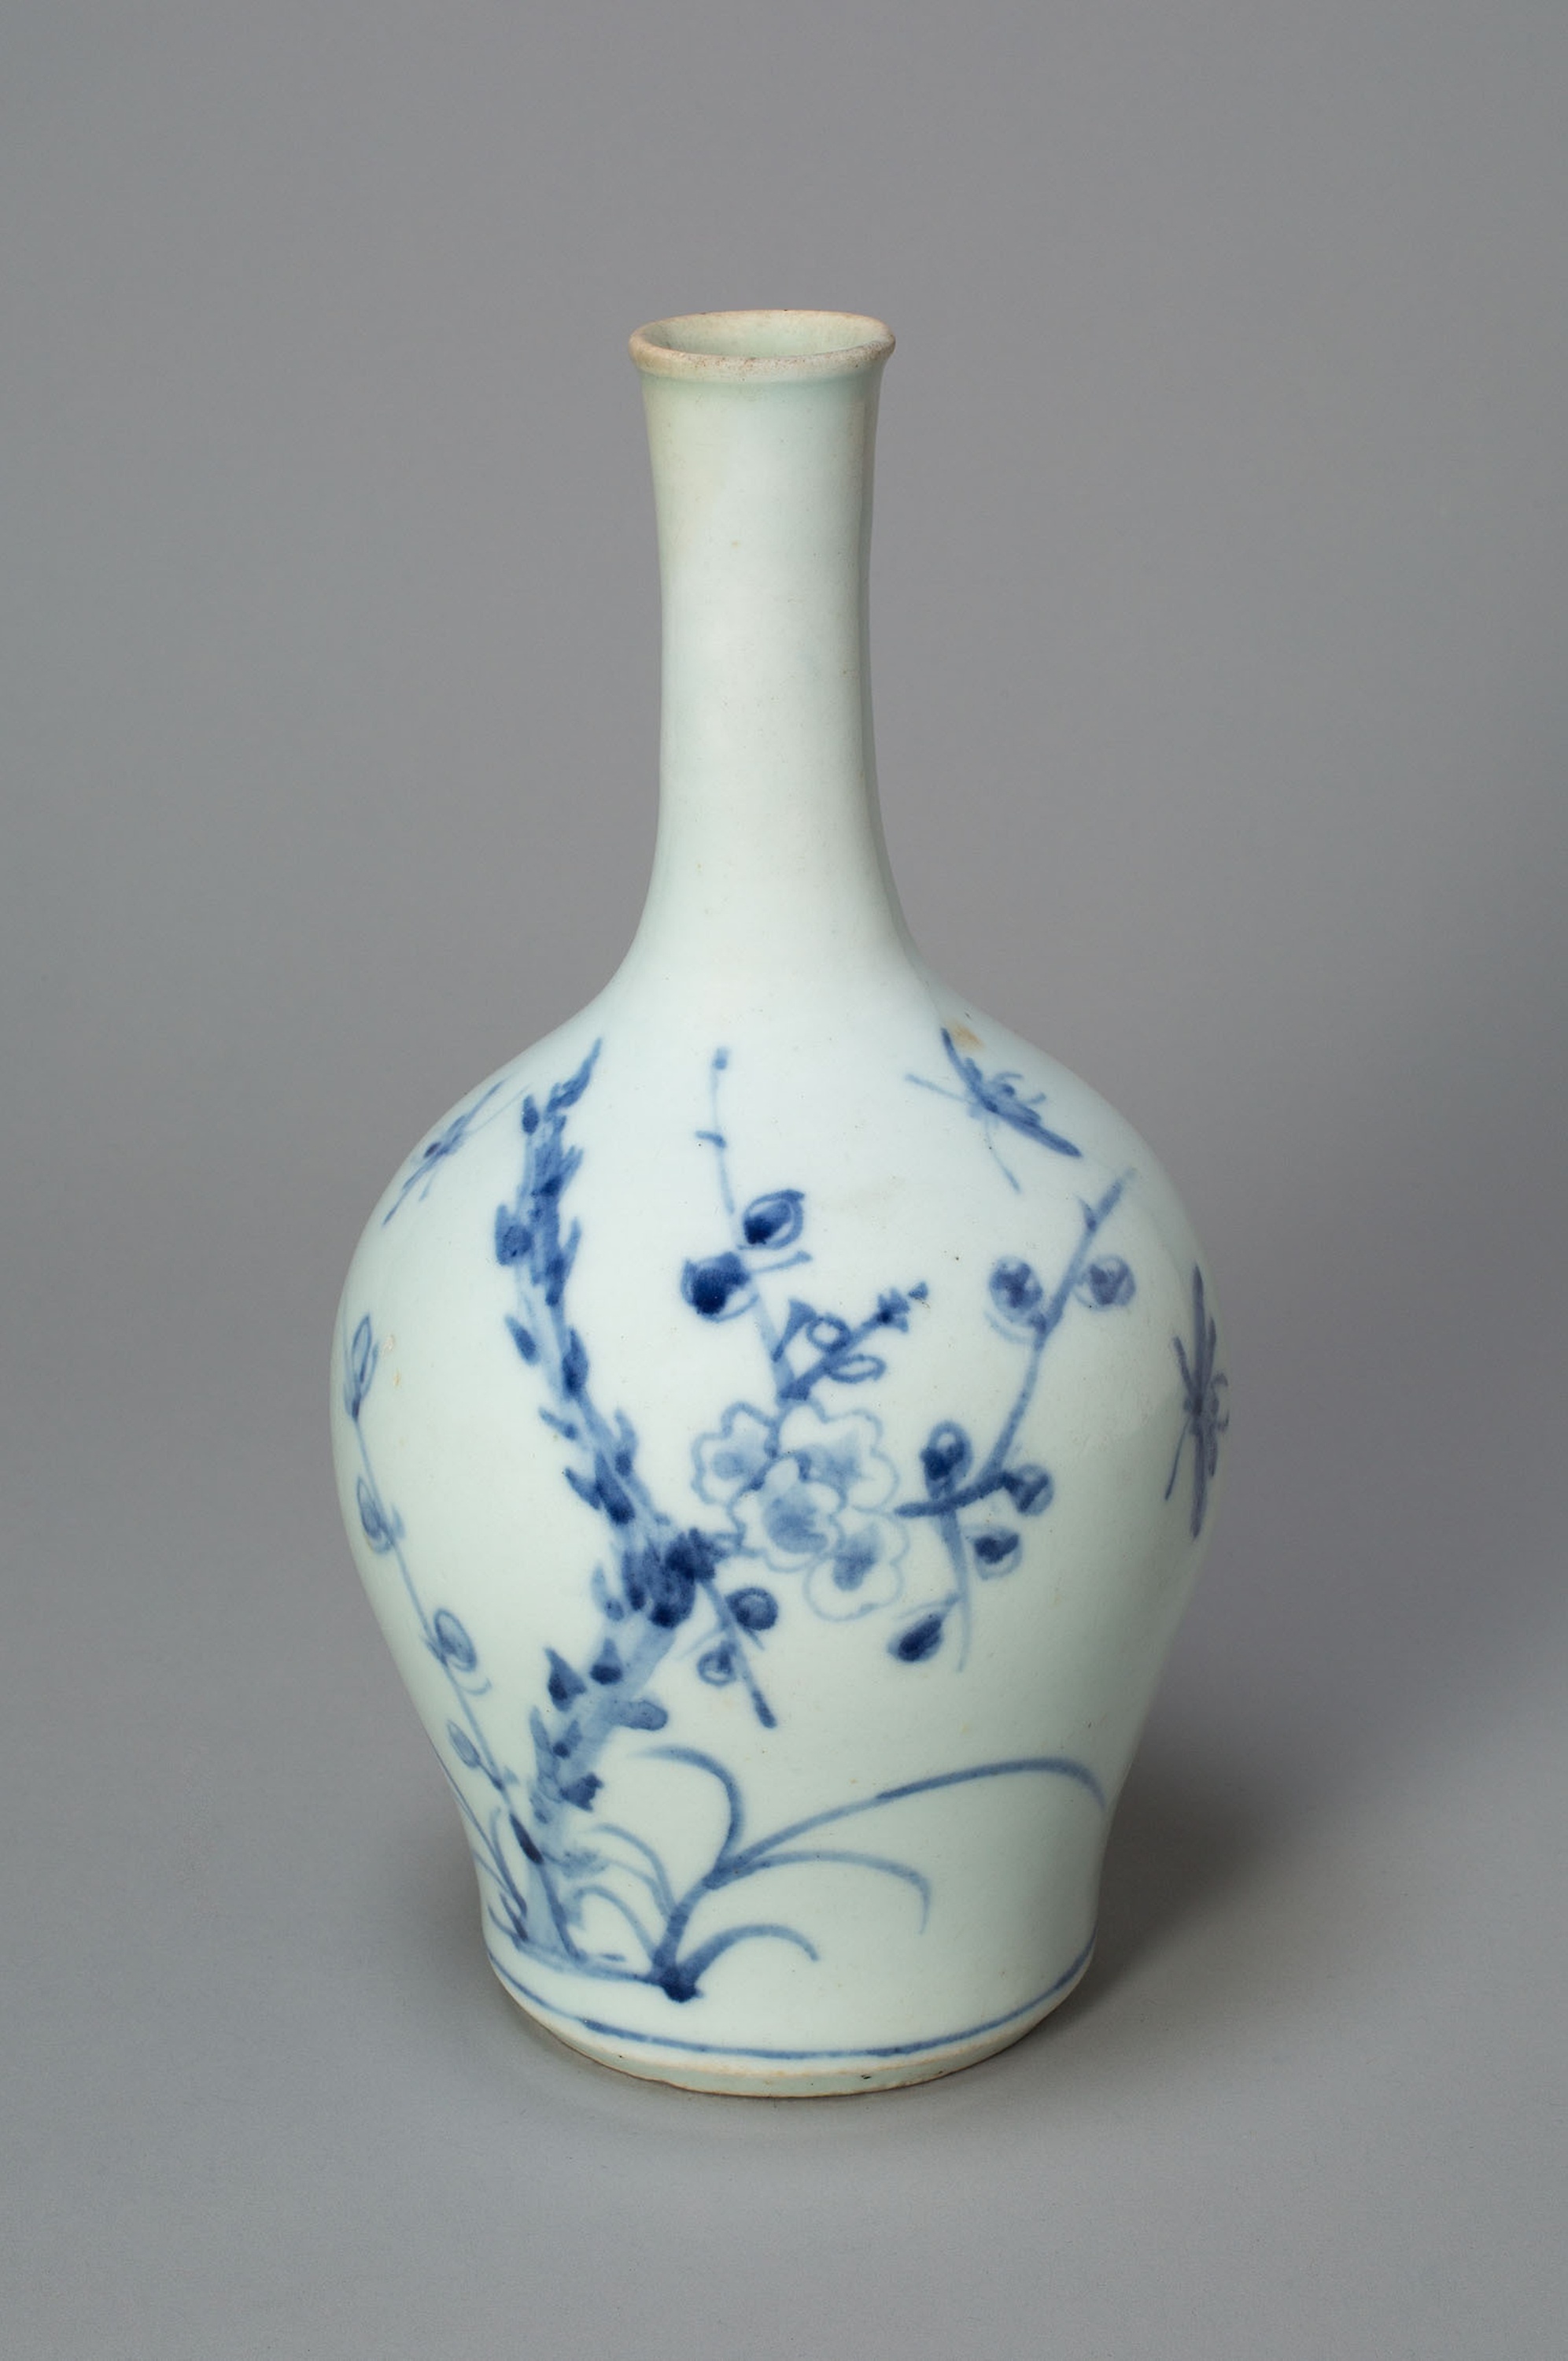
porcelain, vase, ceramic, blue, blue and white porcelain, artifact, earthenware, pottery, serveware, glass